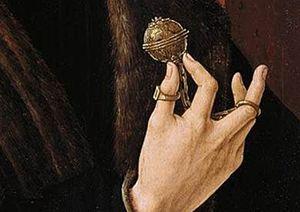
La montre Pomander de 1505 est une montre portative dont la création est souvent attribuée à un serrurier et horloger allemand de Nuremberg, Peter Henlein. Longtemps considérée comme la première montre au monde, son authenticité et son attribution sont très controversées. Cette montre est constituée d’une petite sphère en cuivre dorée au feu, d’une pomme de senteur orientale et allie l’ingénierie allemande aux influences orientales En 1987, la montre réapparait dans un marché aux puces de Londres. La montre aurait été estimée à une valeur comprise entre 50 et 80 millions de dollars..
Une pomme de senteur, également nommée pomme d'ambre, pomander, pomandre ou pommandre est une boule en forme de pomme composée de produits odoriférants à visée prophylactique tels que l'ambre gris, la civette ou le musc. Plus tard, il devient un bijou en métal précieux ciselé, contenant les mêmes parfums.